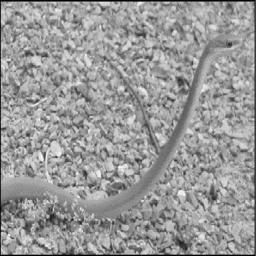
Animal: snakes